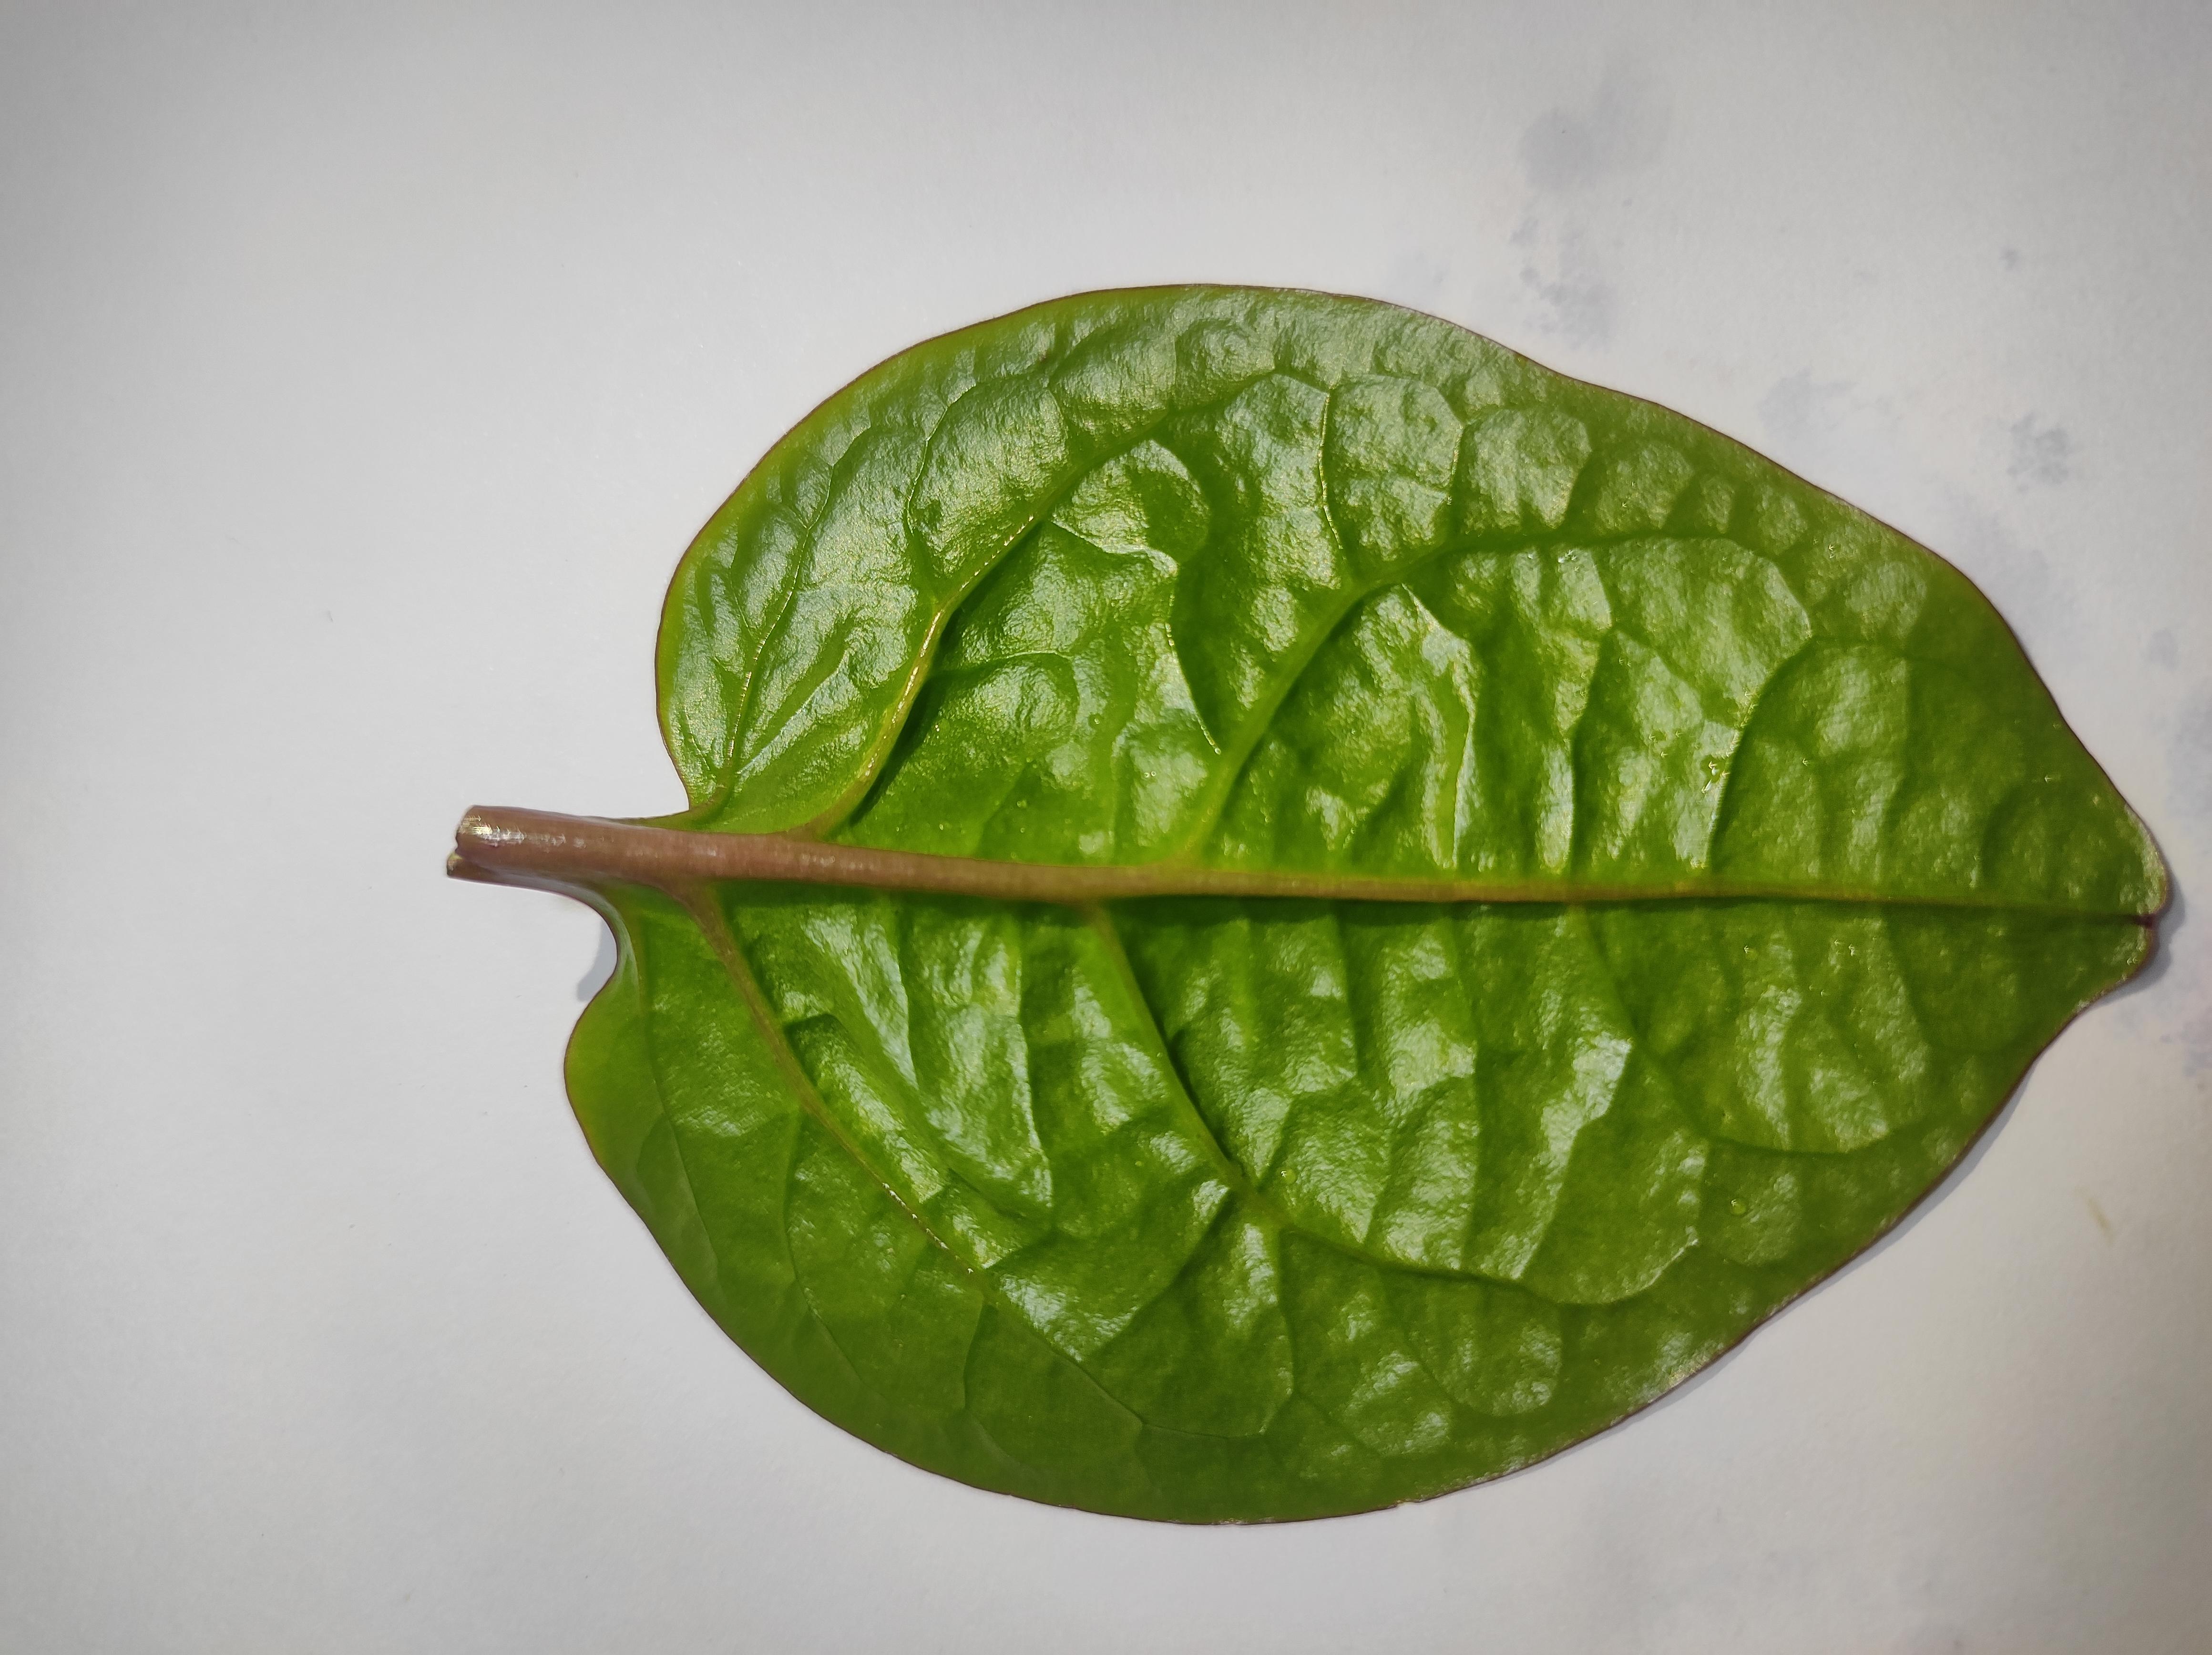
Label: healthy